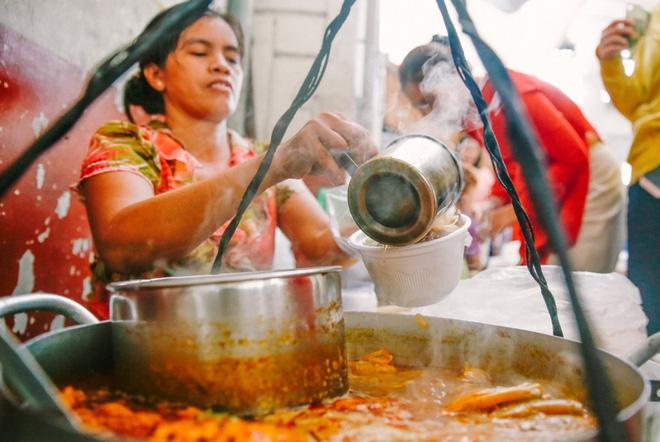
có một cái nồi và một cái bát xuất hiện trên tay người phụ nữ trong quầy hàng